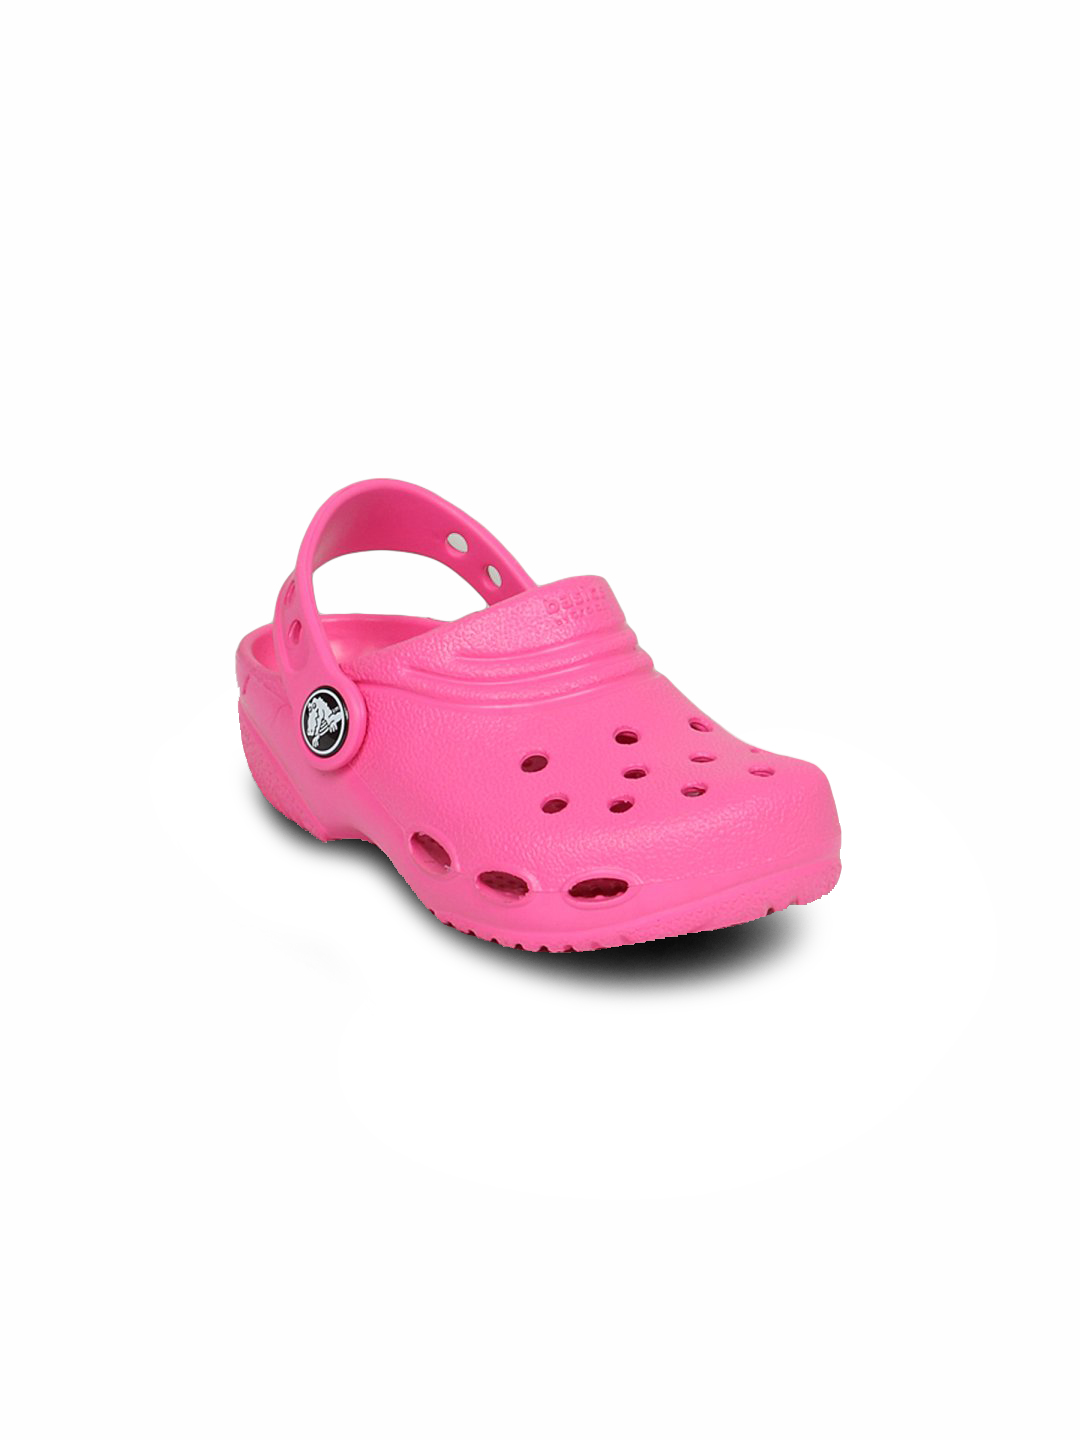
Crocs Girls Pink Clogs
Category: Footwear / Sandal / Sandals
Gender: Girls
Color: Pink
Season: Summer 2015
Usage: Casual